Rejvíz

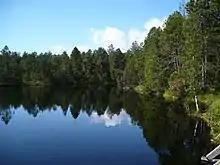
Velké mechové Lake

The area of Velké mechové Lake is 1,692 m. It is 68.5 m long and 41 m wide. Its depth is 2.95 m. Another lake, Malé mechové Lake, lies in the north-eastern part of the nature reserve. However, it is now completely overgrown with plants. The thickness of the peat layer is 6.6 m in this area, twice more than at Velké mechové Lake. Malé mechové Lake is not accessible to the public.